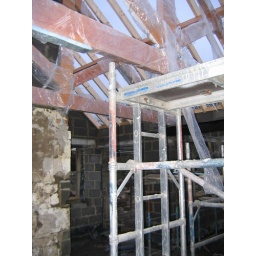
The red coloured trusses and purlins will be exposed in the kitchen roof when it is finished.